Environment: real
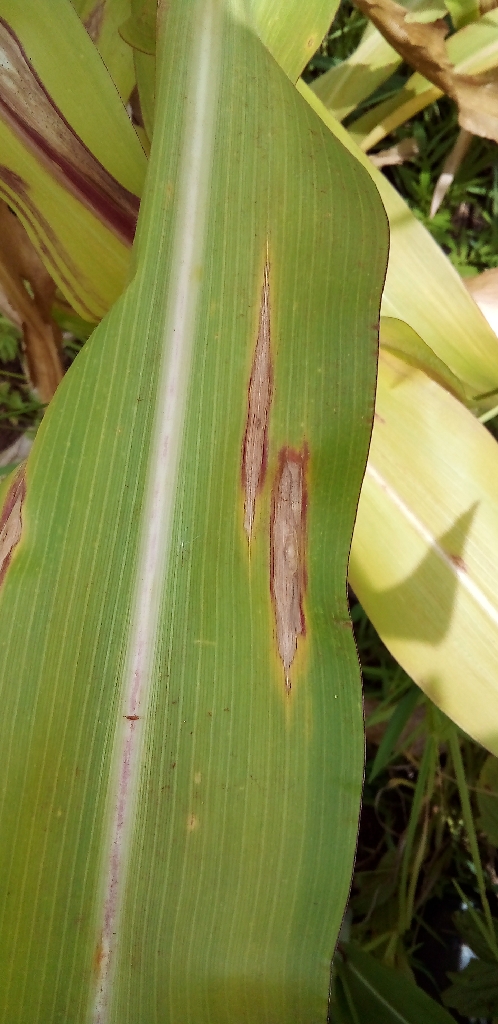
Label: northern_corn_leaf_blight